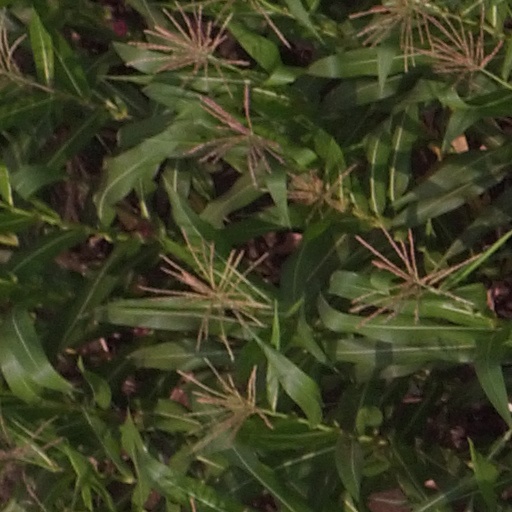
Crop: maize; corn